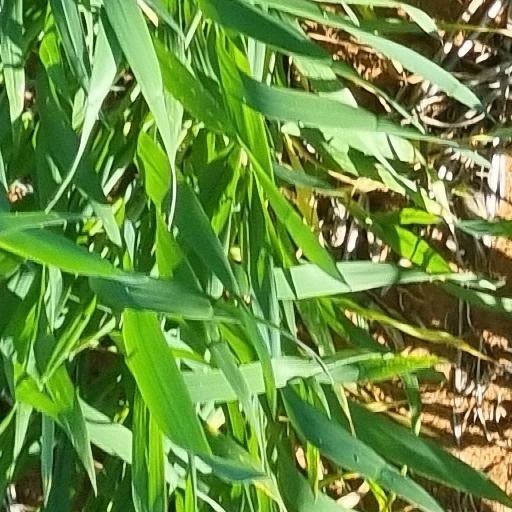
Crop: wheat